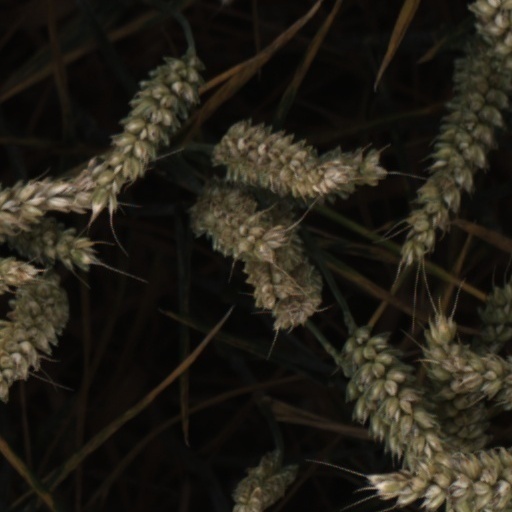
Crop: wheat